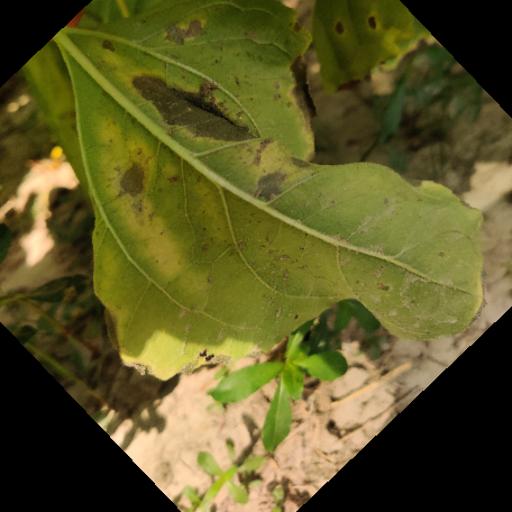
Label: Leaf_scars